Sinclair C5

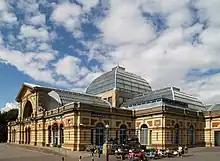
Alexandra Palace in London, where the C5's launch was staged on 10 January 1985

The news of Sinclair's C5 project came as a surprise when it became public and attracted considerable interest, as well as scepticism. "The Economist" reported in June 1983 that carmakers were "startled" but cautious about Sinclair's prospects; as one competitor put it, "If it were anyone but Sinclair, we'd say he was bonkers". "The Economist" asked, "Can a man who has made a fortune out of calculators and computers, and could double it on flatscreen televisions, be that crazy?" and wondered whether he was "making a ghastly mistake", a prediction that industry insiders thought was likely.